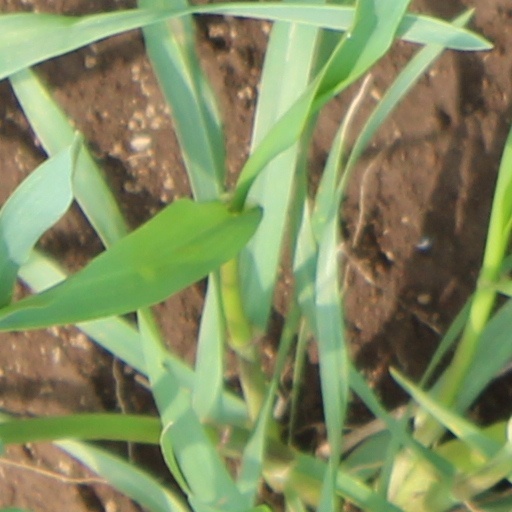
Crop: wheat